Richard Clipston Sturgis

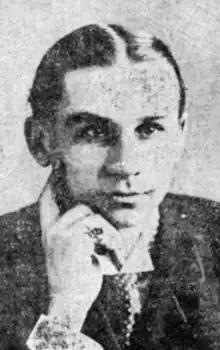
Sturgis in "The Boston Globe" in 1910

Richard Clipston Sturgis (December 24, 1860 – May 8, 1951), generally known as R. Clipston Sturgis, was an American architect based in Boston, Massachusetts.